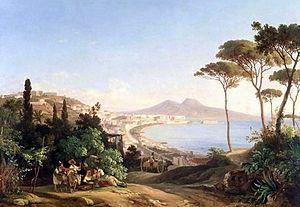
La baie de Naples est située sur la côte sud-ouest de l'Italie. Elle s'ouvre à l'ouest sur la mer Tyrrhénienne.
Le pino di Posillipo était le nom d'un pin parasol du panorama de la baie de Naples, qui depuis des décennies apparaissait au premier plan sur des millions de cartes postales.
Henri Beyle, plus connu sous le pseudonyme de Stendhal, né le 23 janvier 1783 à Grenoble et mort d'apoplexie le 23 mars 1842 dans le 2ᵉ arrondissement de Paris, est un écrivain français, connu en particulier pour ses romans Le Rouge et le Noir et La Chartreuse de Parme.